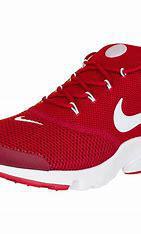
Brand: Nike
Model: Presto Fly